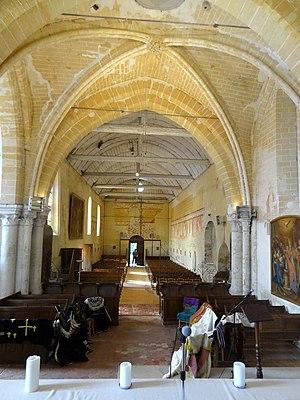
Intérieur de l'église - voir titre.
L'église Saint-Remi est une église catholique paroissiale située à Ponchon, dans le département de l'Oise, en France. Sa nef unique, non articulée, et recouverte d'un lambris en forme de voûte en berceau, remonte au XIᵉ siècle. Ponchon est en effet l'une des paroisses primitives du diocèse de Beauvais. En tant que paroisse matrice de quatre villages voisins, elle bénéficie de certains privilèges sous l'Ancien Régime. Son sanctuaire roman est ainsi remplacé par un chœur gothique de dimensions plus généreuses à partir de la fin du XIIᵉ siècle. Son architecture est d'une sobre élégance. Apparemment, le chantier traîne en longueur, et le voûtement d'ogives du vaisseau central n'est achevé que vers 1230 environ. Sa chapelle latérale également commencée pendant le dernier quart du XIIᵉ siècle est déjà presque entièrement reconstruite dans ce contexte, car il fallut porter le nombre de travées de trois à deux, conformément au nombre de voûtes du vaisseau central. Le voûtement de la chapelle n'est jamais exécuté, mais on la dote cependant de deux nouvelles fenêtres, à la seconde moitié du XIIIᵉ siècle et au début du XIVᵉ siècle.